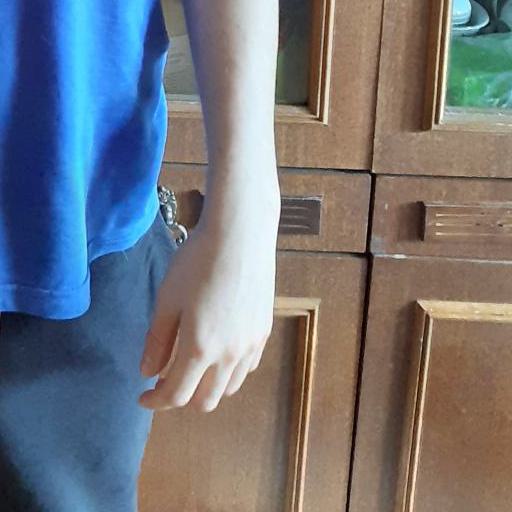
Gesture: no_gesture